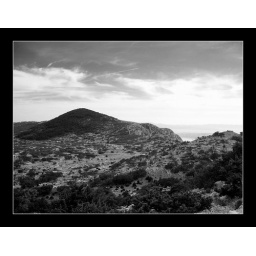
Biokovo is second-highest mountain range in Croatia, located along the Dalmatian coast of Adriatic, between the rivers of Cetina and Neretva.